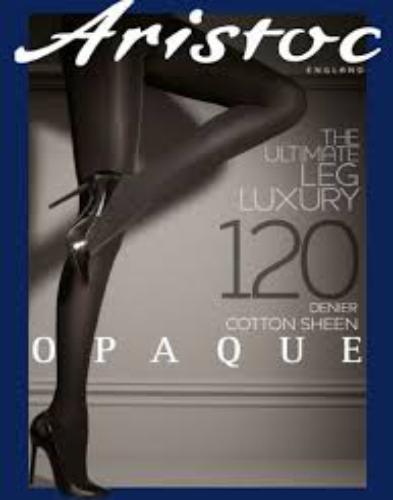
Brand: Aristoc
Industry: Clothes